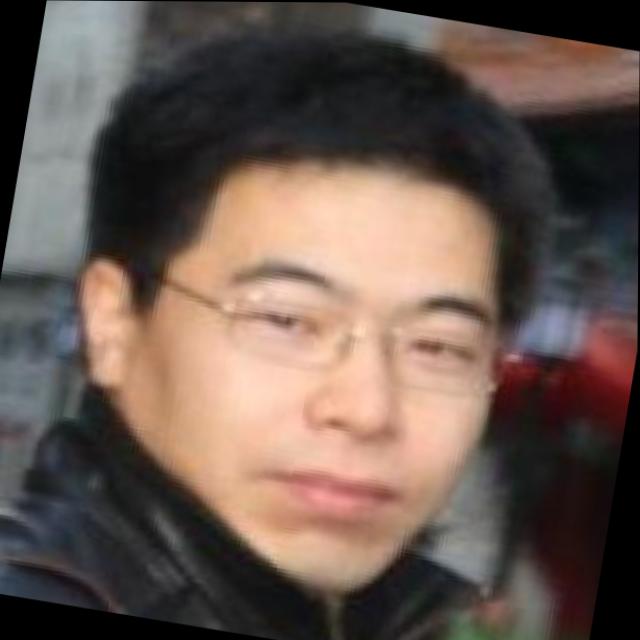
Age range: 21-44